George Jennings

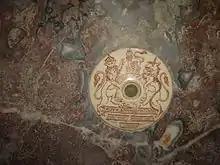

Patent dated 23 August 1852. JOSIAH GEORGE JENNINGS, of Great Charlotte – street, Blackfriars-road, brass founder. For improvements in water-closets, in traps and valves, and in pumps.